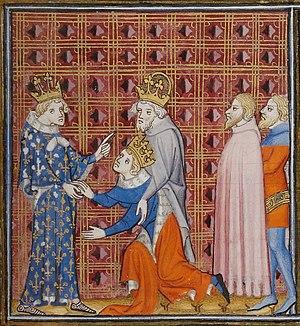
En présence de l'empereur Charles IV, le roi Wenceslas IV de Bohême prête hommage à Charles V, roi de France. Enluminure des Grandes Chroniques de France, XIVe siècle. Paris, BnF, département des Manuscrits, Français 2813, folio 478 recto.